Lincoln Futura

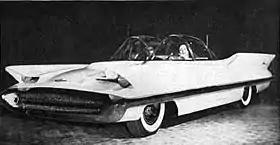
1955 Lincoln Futura

The Lincoln Futura is a concept car promoted by Ford's Lincoln brand, designed by Ford's lead stylists Bill Schmidt and John Najjar, and hand-built by Ghia in Turin, Italy, at a cost of $250,000.